Gary Neville

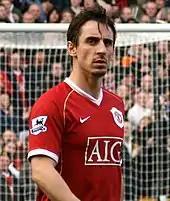
Neville with Manchester United in 2006

Neville started his first game in 17 months when he captained Manchester United for the 2008 FA Community Shield against Portsmouth on 10 August 2008. He then made another start against Zenit Saint Petersburg in the UEFA Super Cup, before making his first start at home since his injury against Villarreal in the opening group game of the 2008–09 Champions League. On 21 September 2008, Neville started his first league game in almost 18 months when he played against Chelsea. Neville extended his stay at Old Trafford until June 2010.